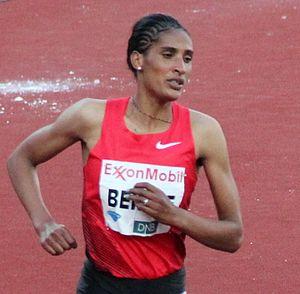
Mekdes Bekele Tadese, née le 20 janvier 1987 à Addis-Abeba, est une athlète éthiopienne.